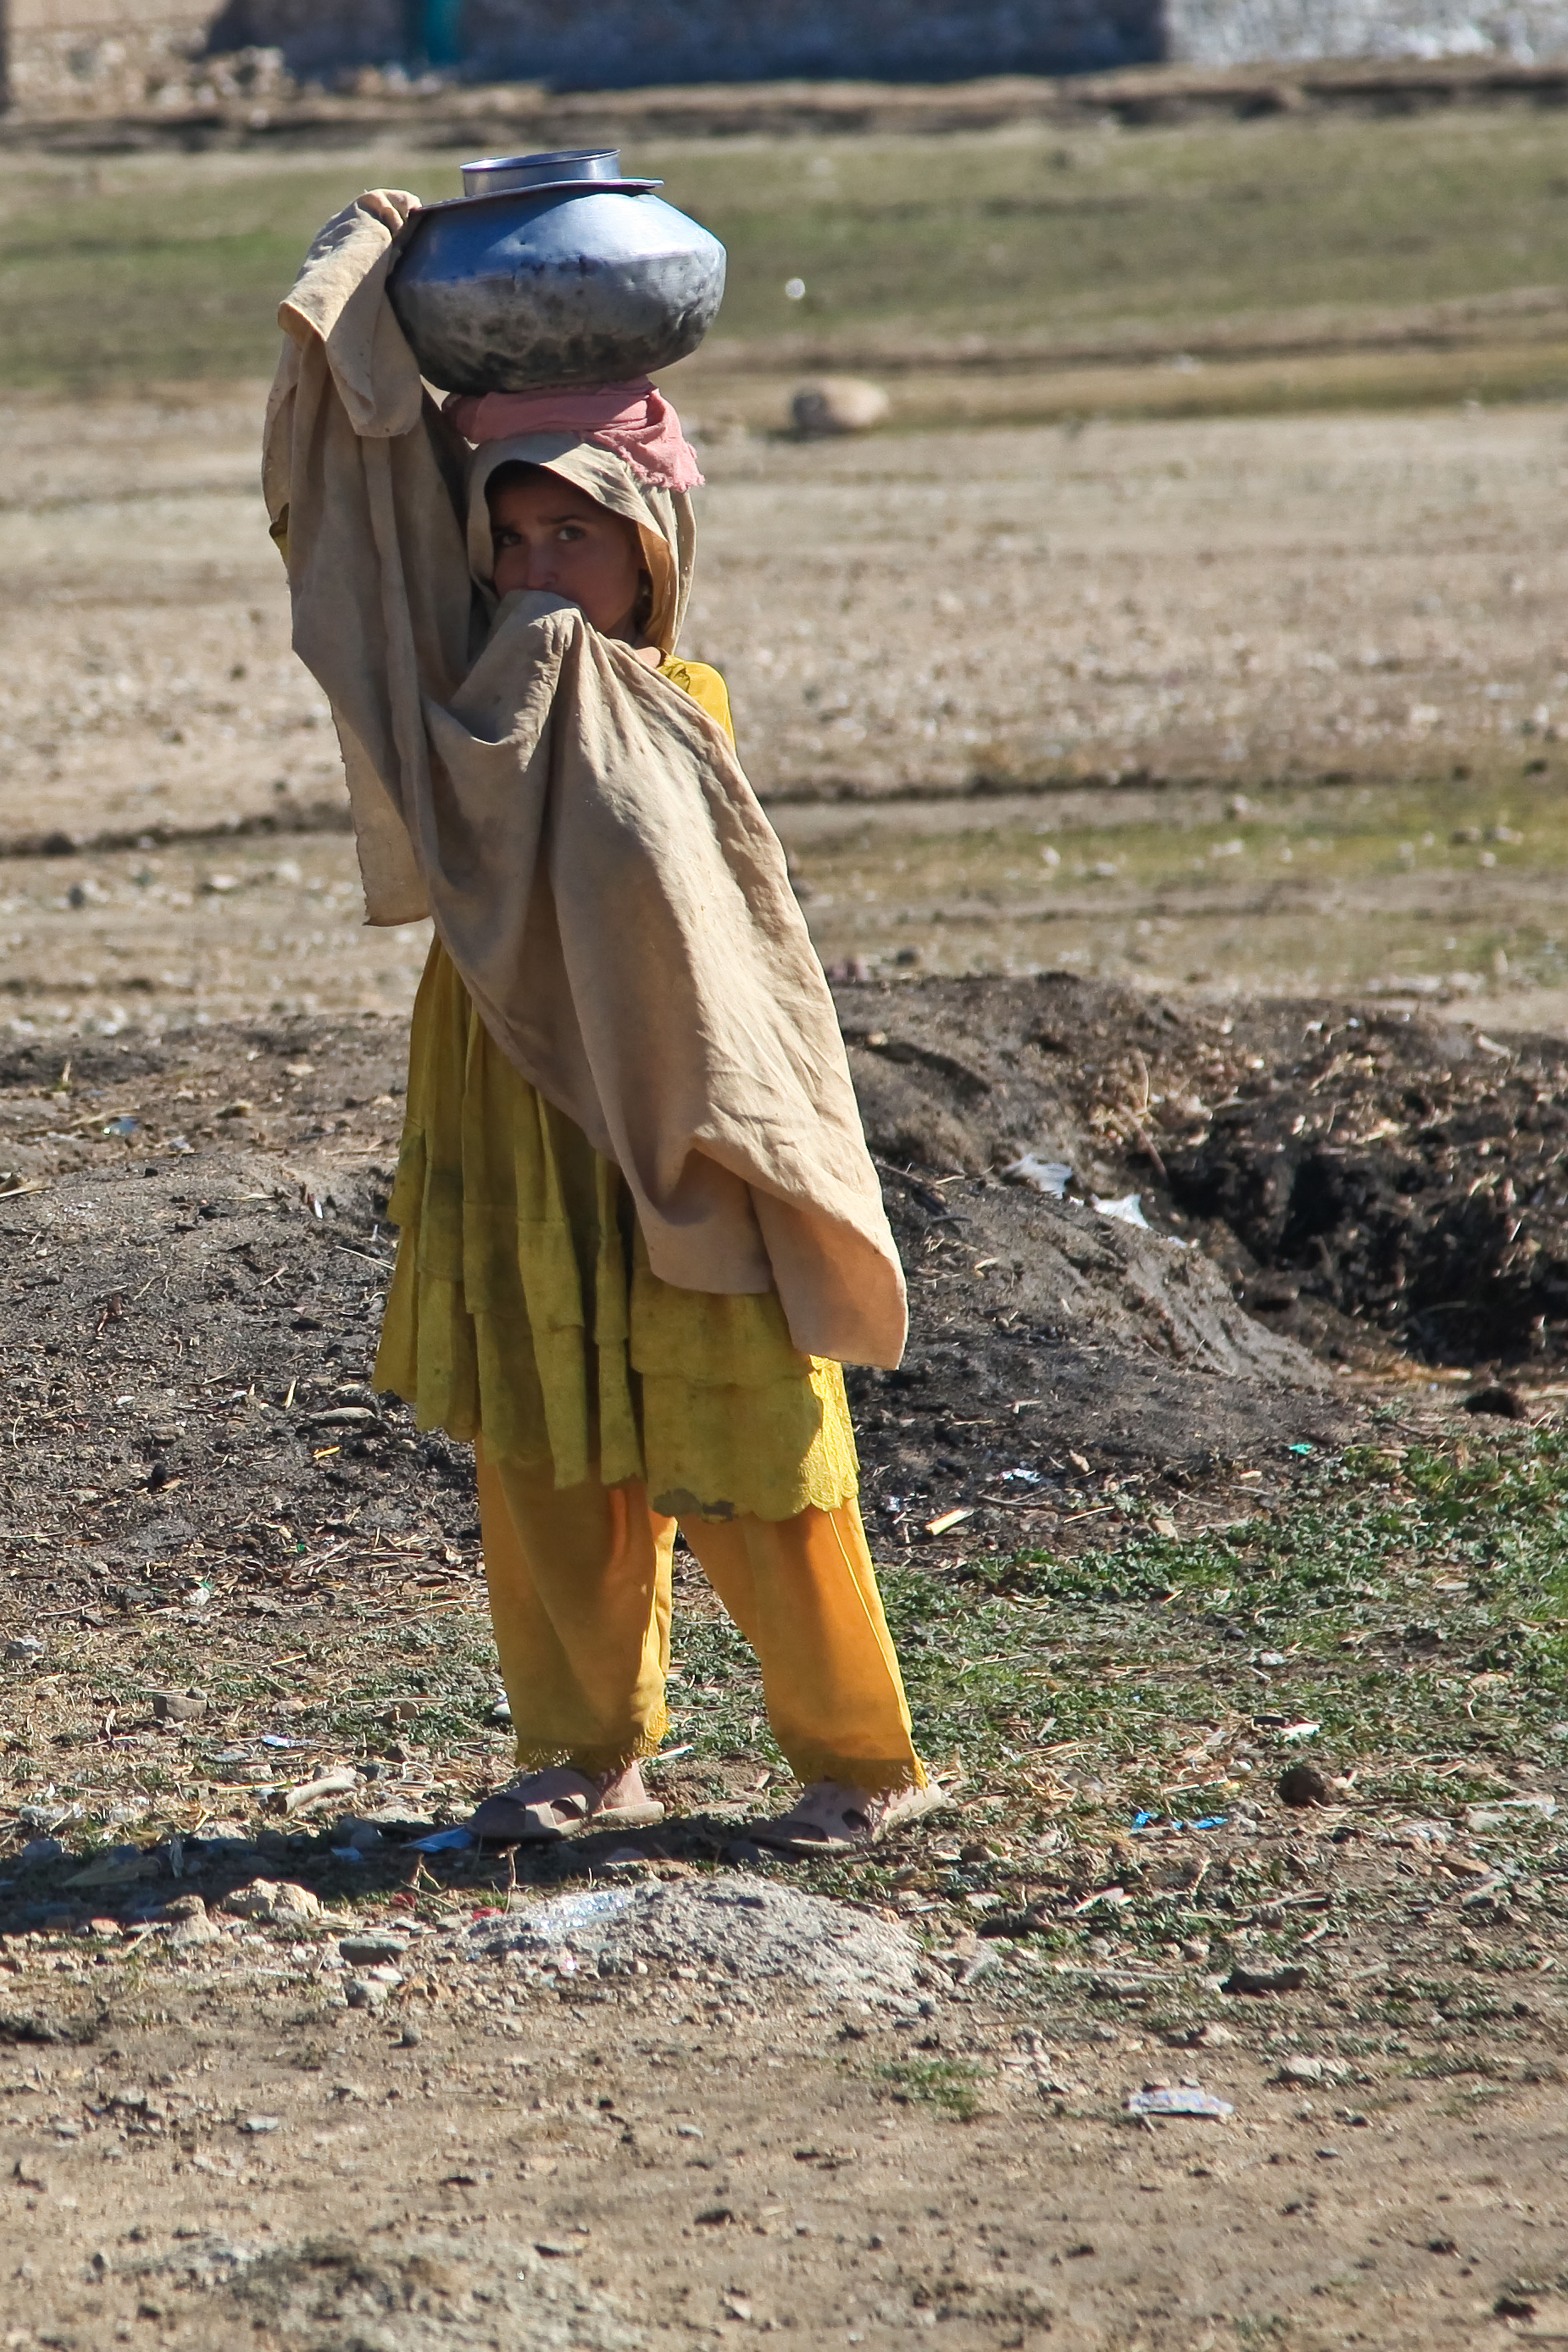
water, person, people, girl, alone, spring, child, agriculture, tribe, temple, carrying, labor, rural area, child labor, afghani person